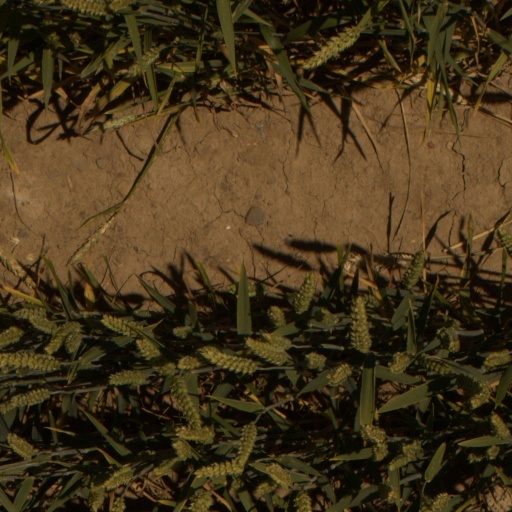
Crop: wheat